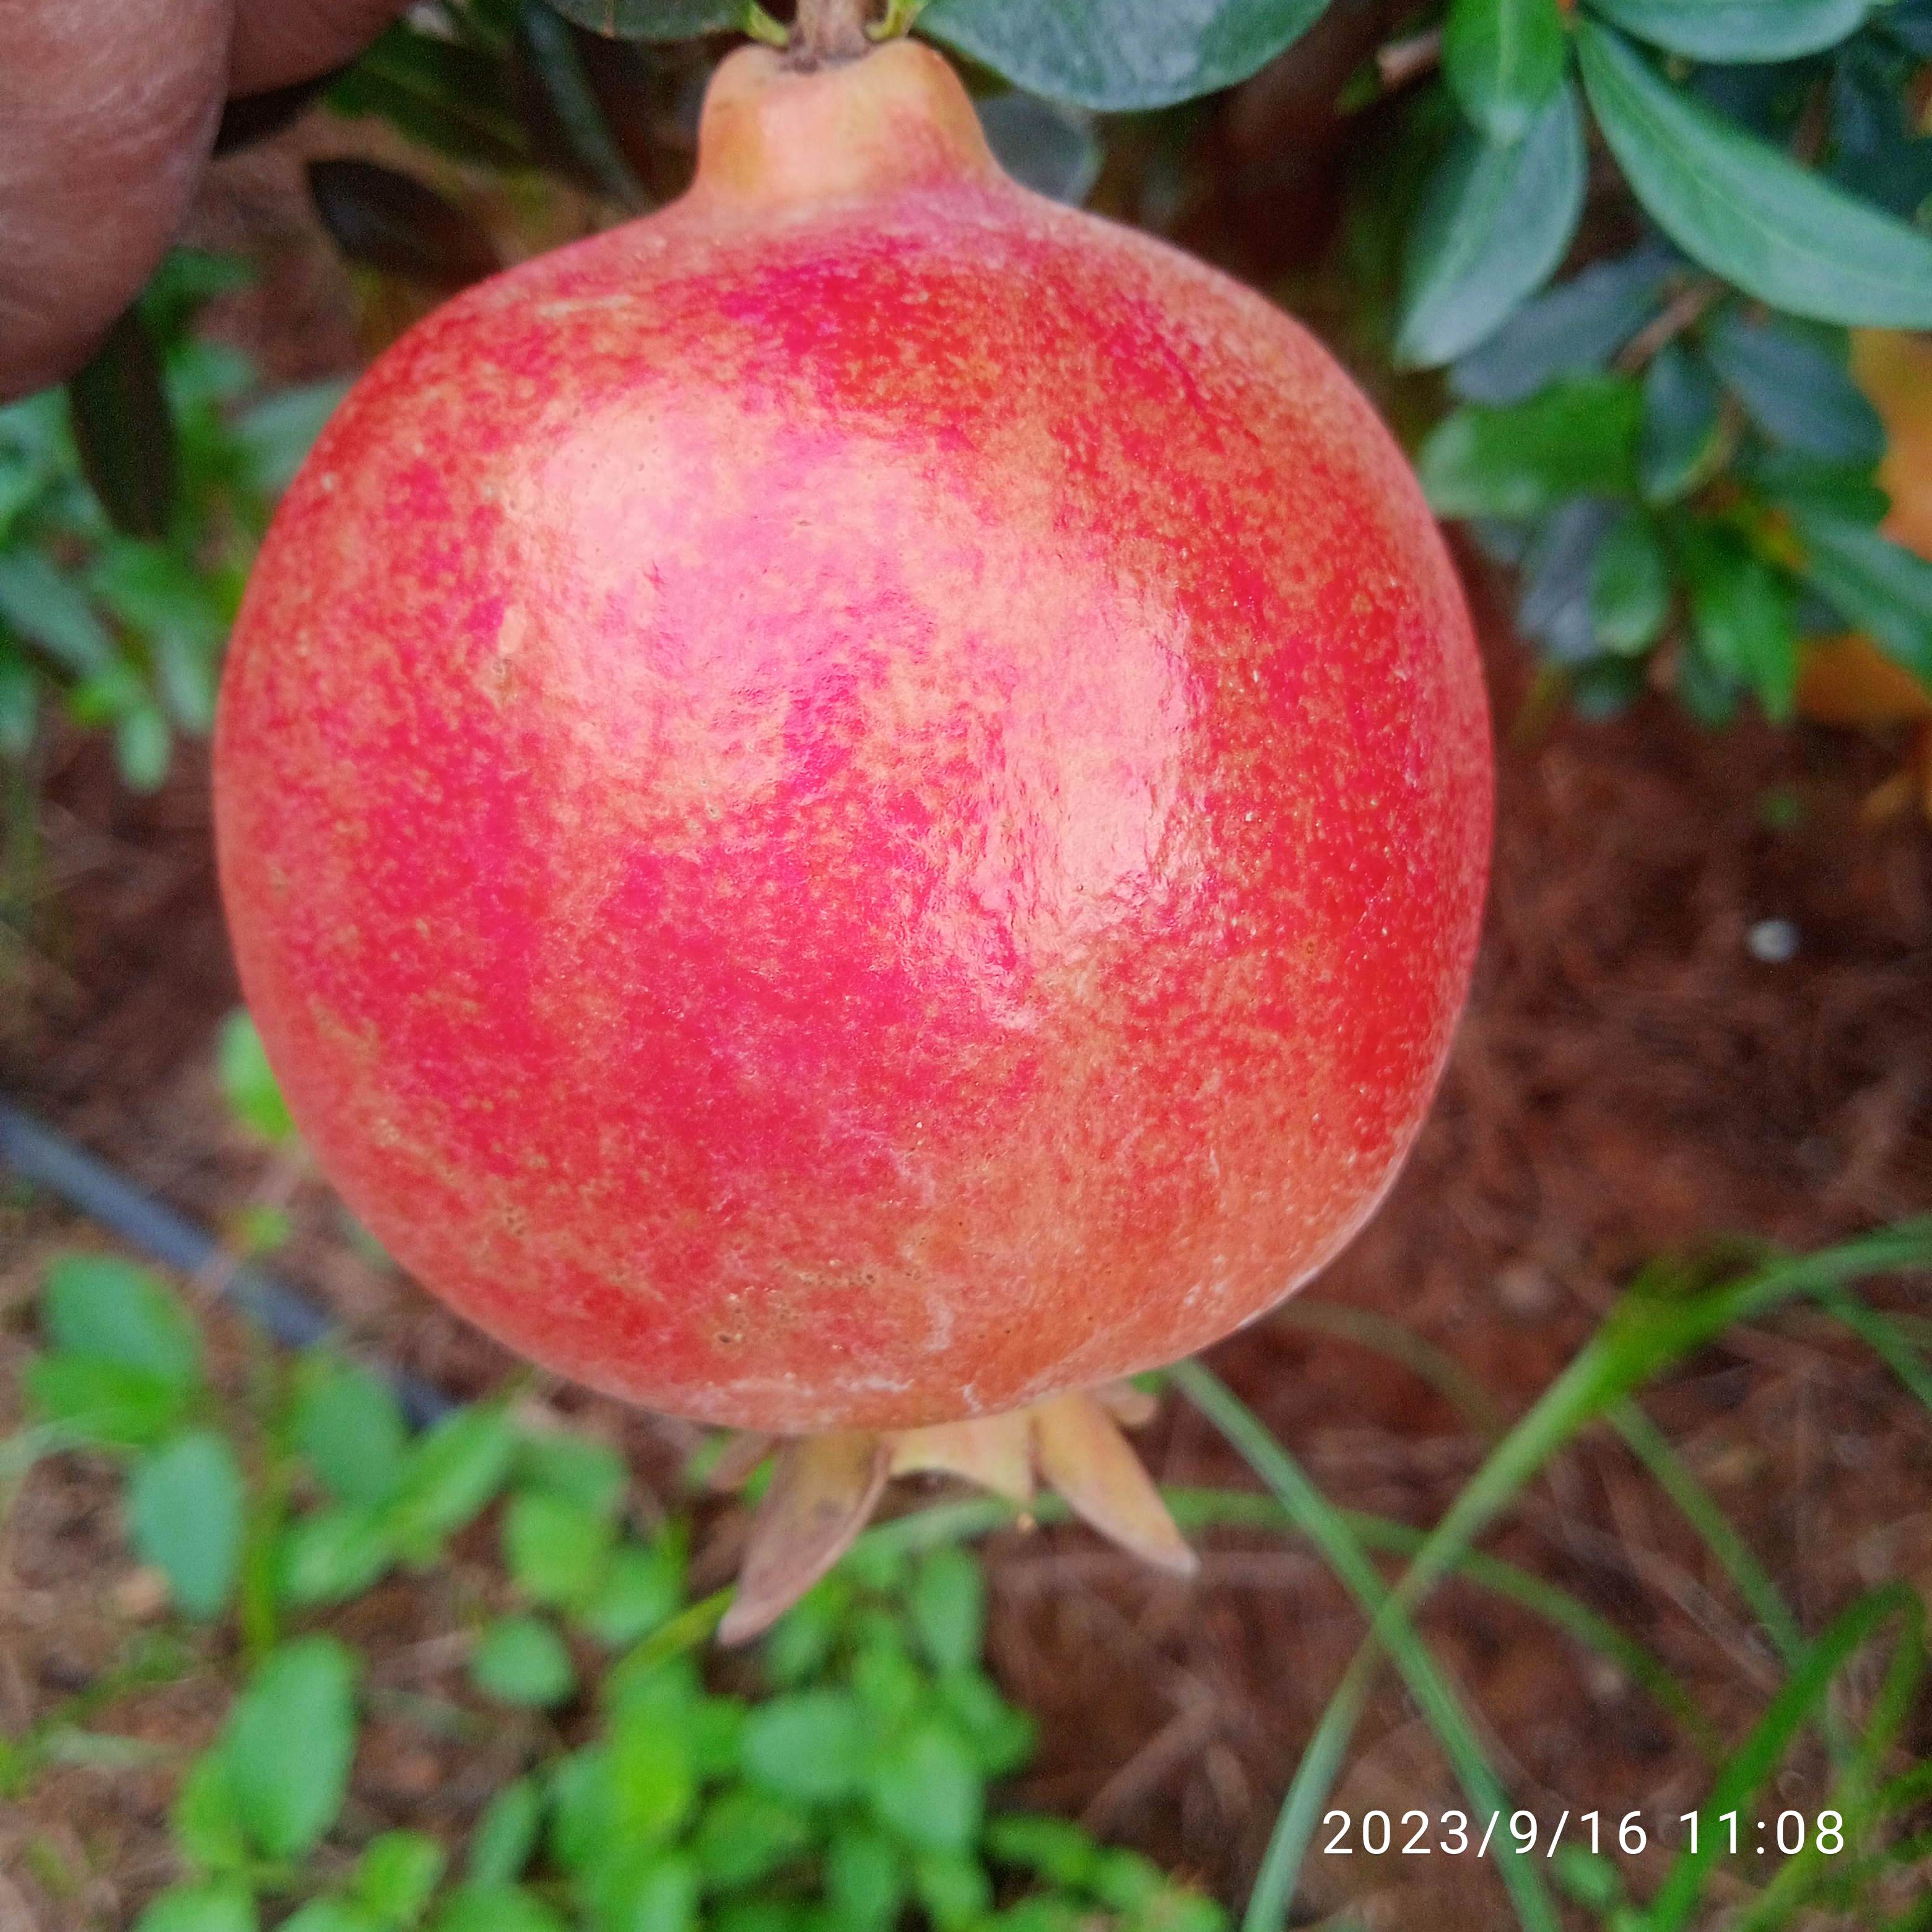
Label: Healthy